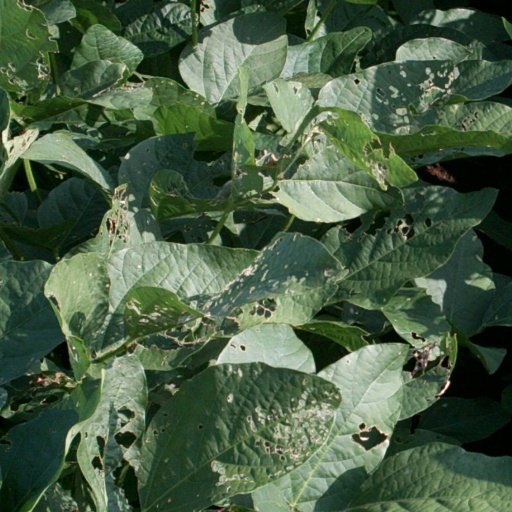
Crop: soybean